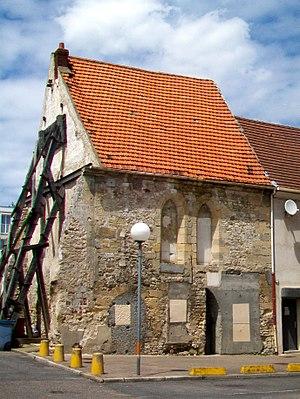
Ancien hôtel-Dieu de Champagne sur Oise, 26 rue des Martyrs, au milieu d'une résidence moderne.
Champagne-sur-Oise est une commune française située dans le département du Val-d'Oise, en région Île-de-France.